Brunson McKinley

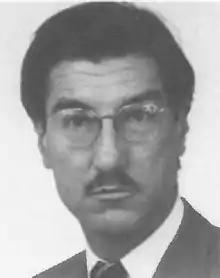
A photograph of McKinley published in "State Magazine" in 1986

Brunson McKinley (born 1943) is a Co-Chair of the Association for International Mobility (AIM) and was the Director General of the International Organization for Migration (elected to back to back terms in October 1998 and 2003).